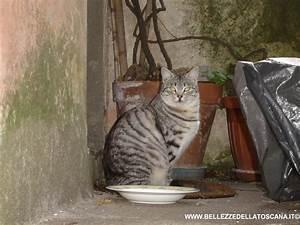
cat